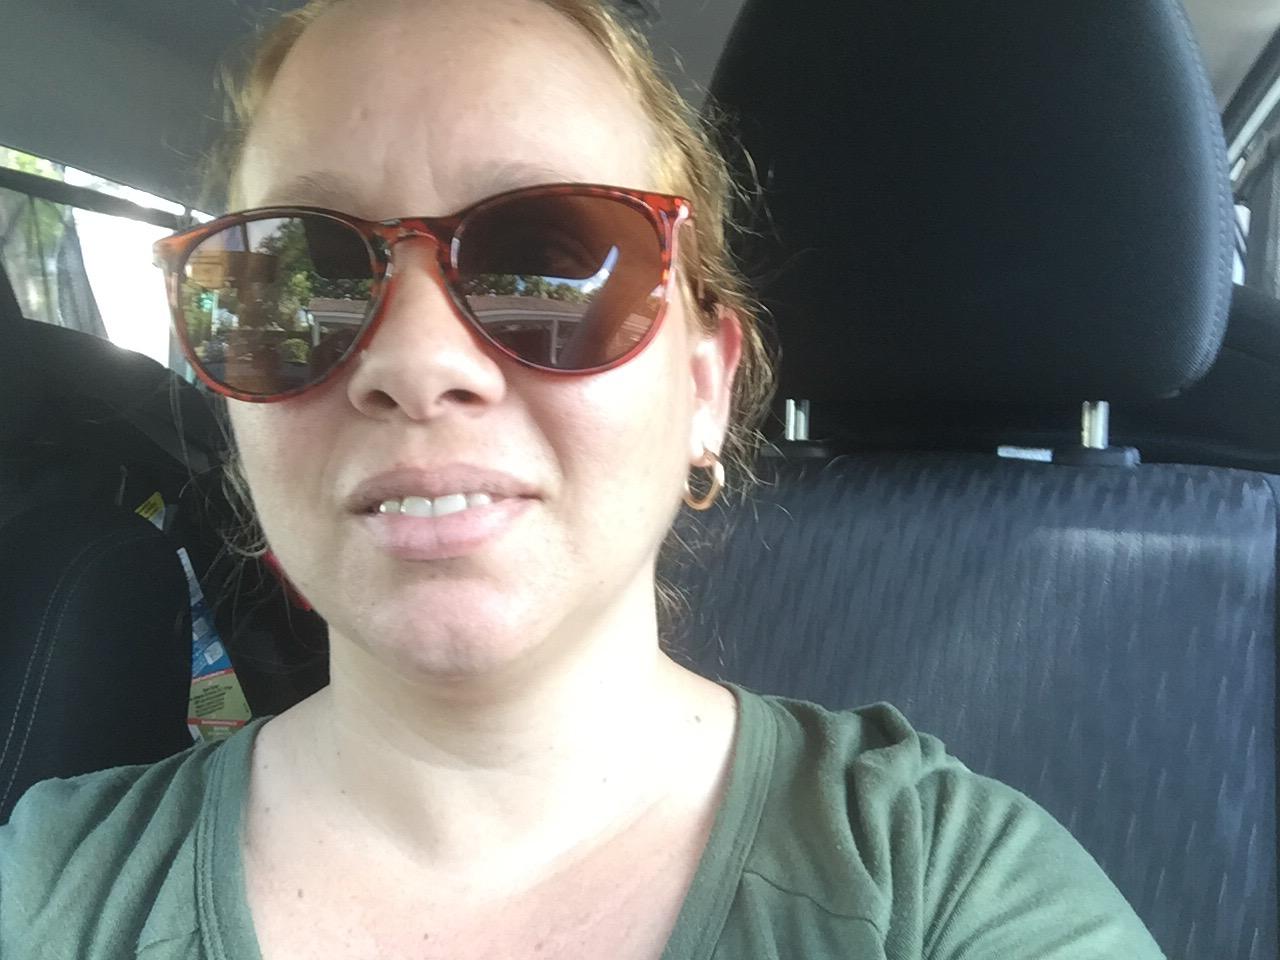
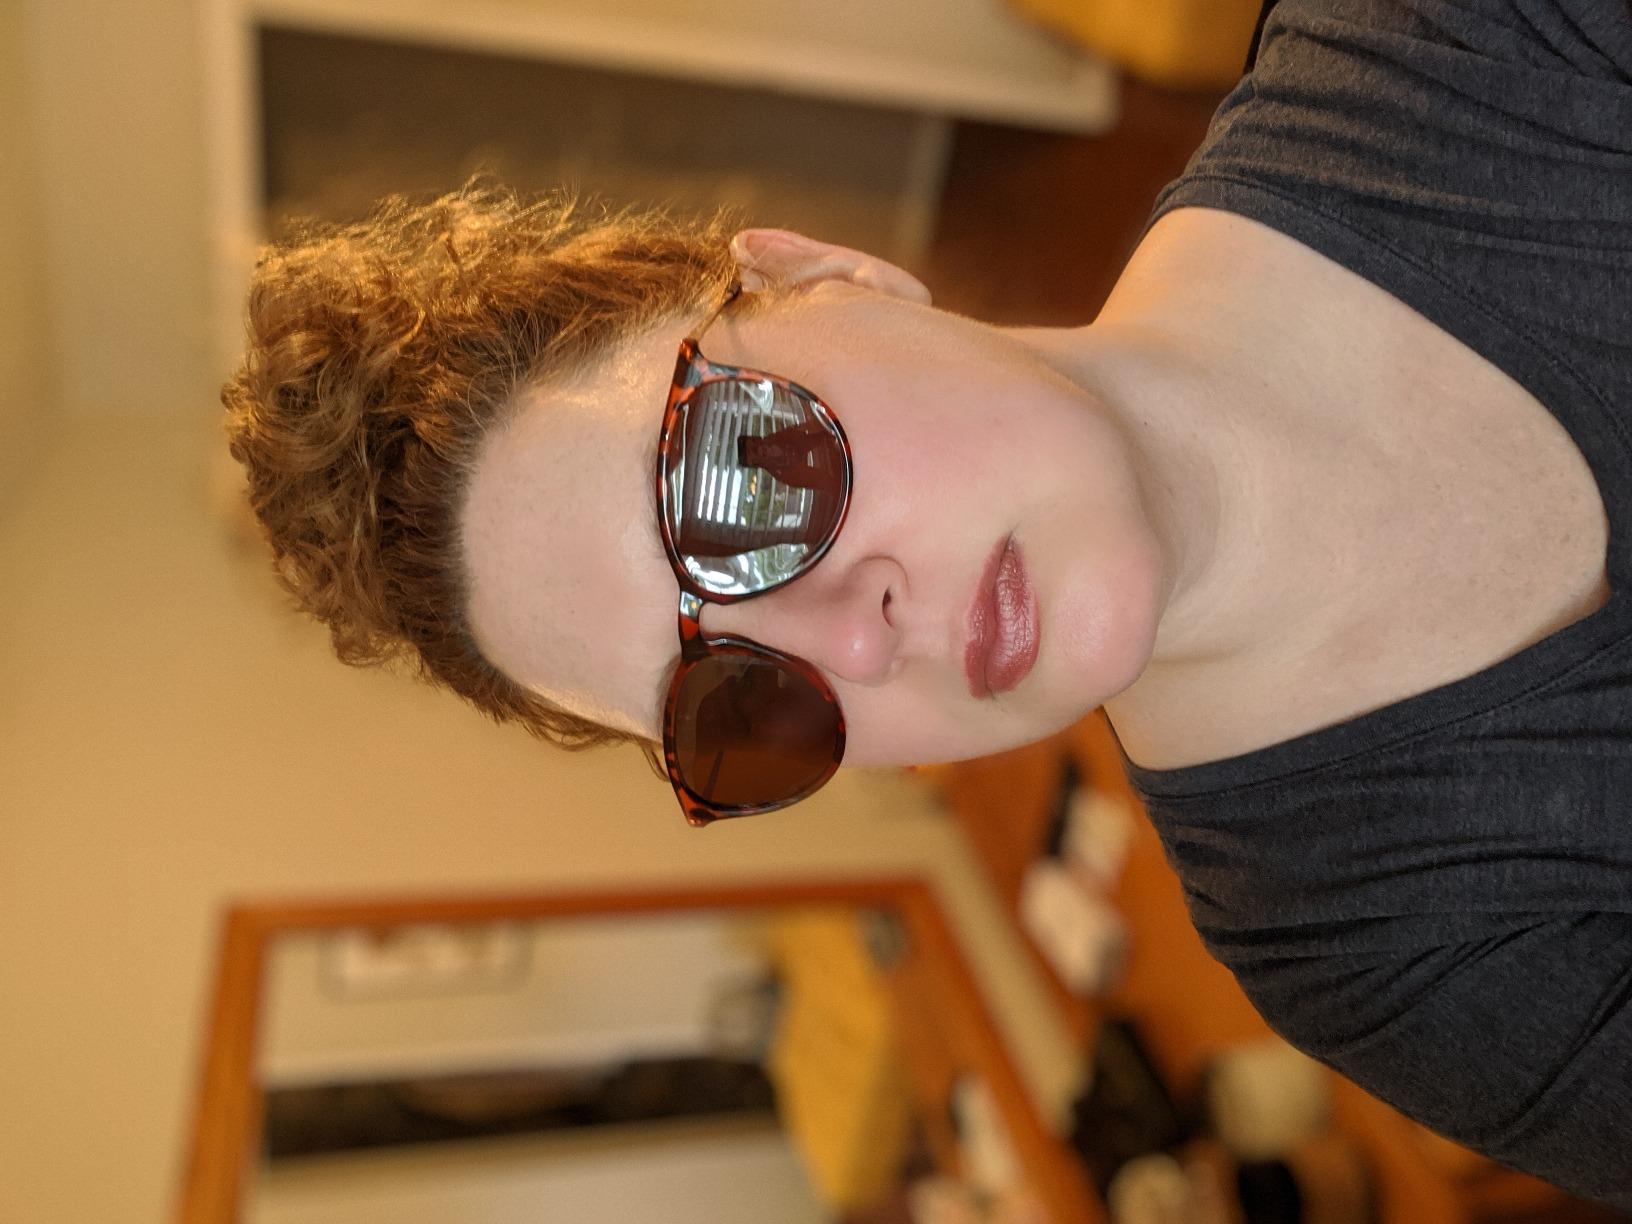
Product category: accessories_sunglasses
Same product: yes